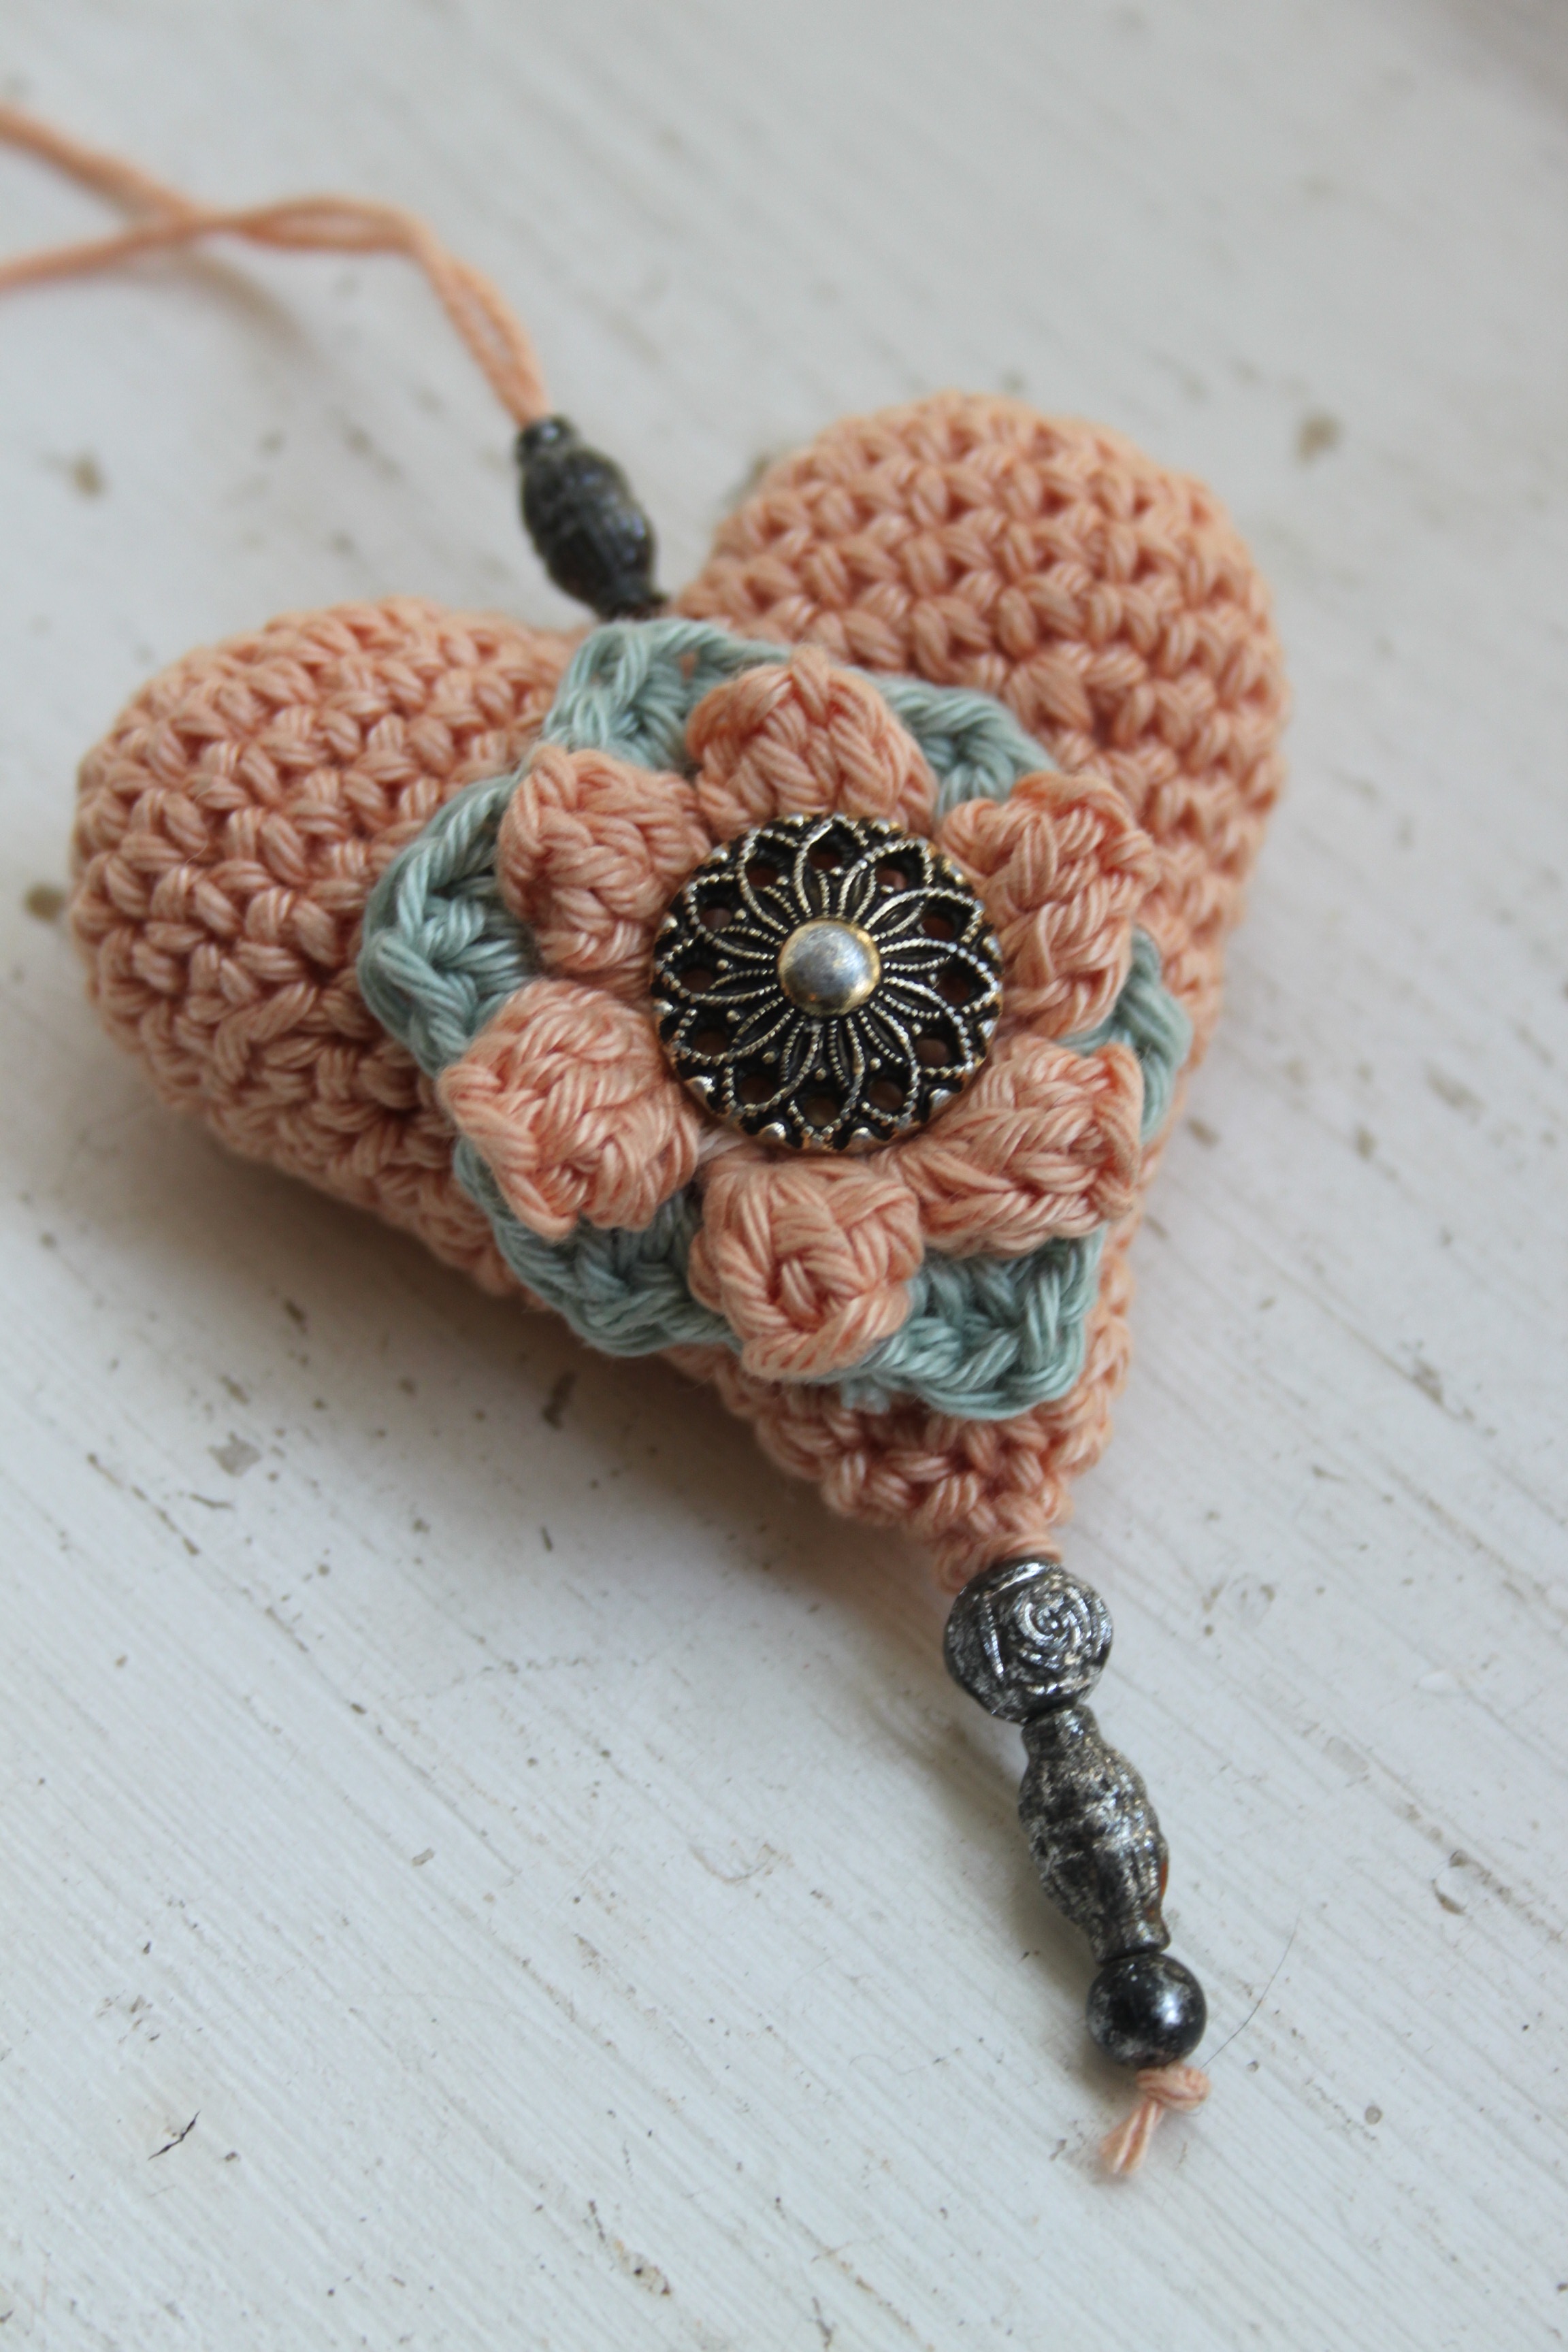
vintage, flower, love, heart, pattern, bead, jewellery, crochet, art, valentine, knitted, the heart of, hooks, crochet pattern, heart hooks, jewelry making, fashion accessory